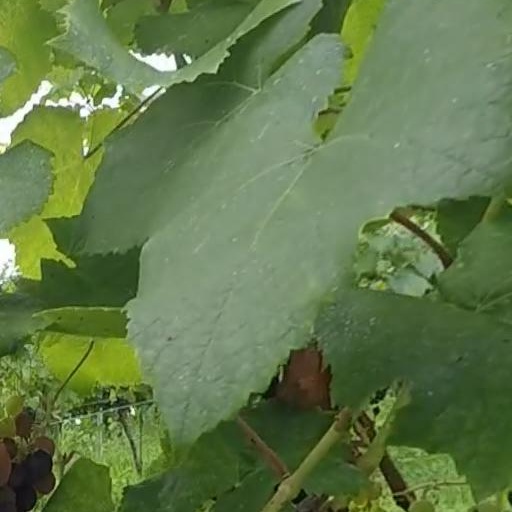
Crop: grape